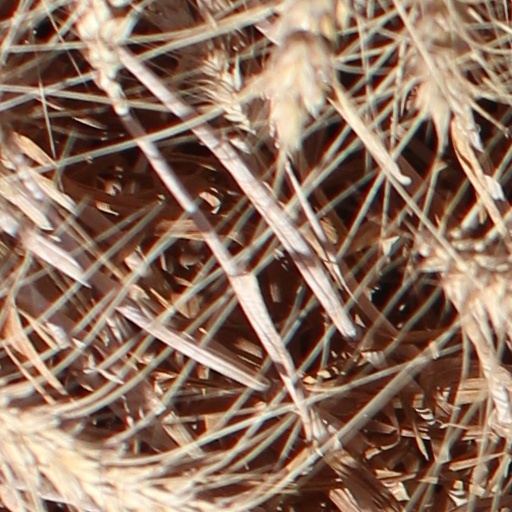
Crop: wheat